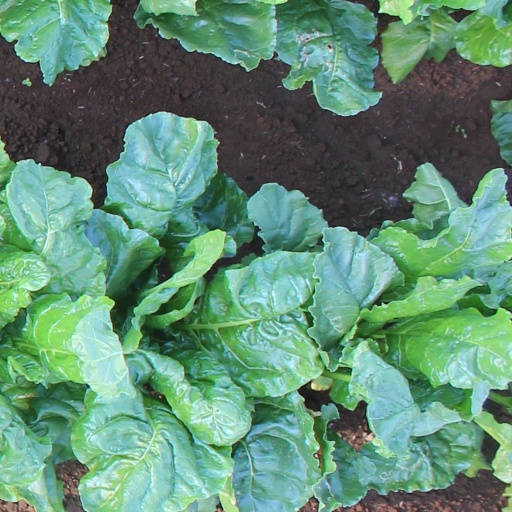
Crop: sugar beet